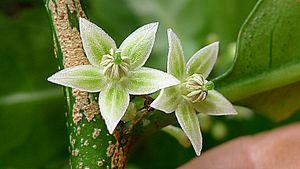
Aureliana est un genre de plantes de la famille des Solanaceae.